Golden Age of Flanders

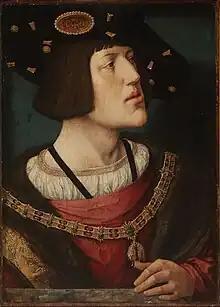
Portrait of Charles of Ghent by Bernard van Orley, 1519. The insignia of the Order of the Golden Fleece are prominently displayed.

On 24 February 1500, Charles of Ghent was born to Philip the Handsome (son of Mary of Burgundy and Maximilian I of Austria) and Joanna the Mad (daughter of Isabella of Castille and Ferdinand II of Aragon). Charles eventually inherited the four crowns of Burgundy (1506), Castile (1516), Aragon (1516), and Austria (1519).